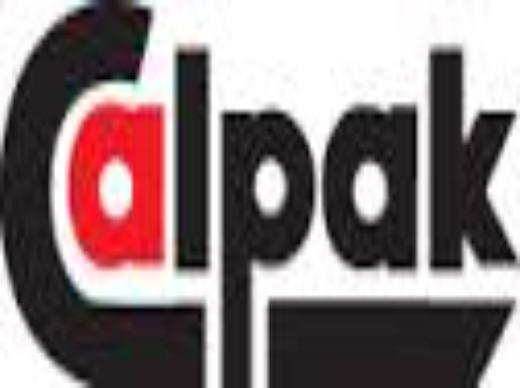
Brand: calpak
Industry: Others